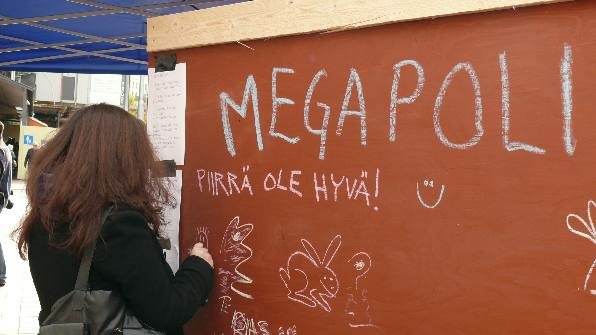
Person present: Yes